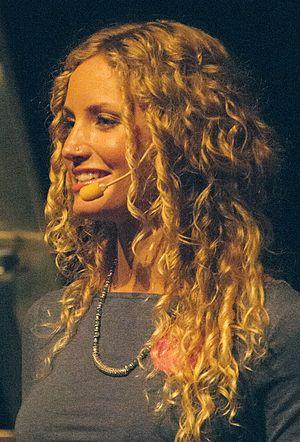
Suzannah Rebecca Gabriella Lipscomb, née le 7 décembre 1978 à Londres est une historienne et présentatrice de télévision britannique. Elle a écrit plusieurs ouvrages et est apparue dans divers programmes télévisés et radiophoniques sur le thème de l'histoire britannique.